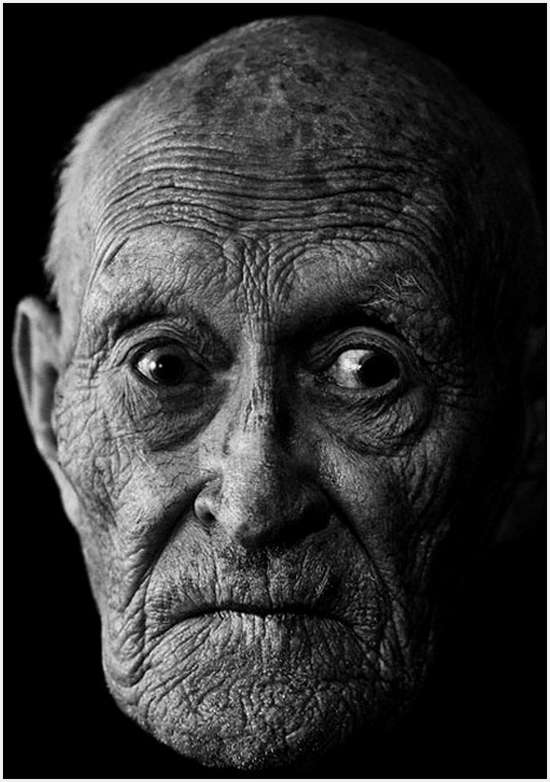
Gender: men